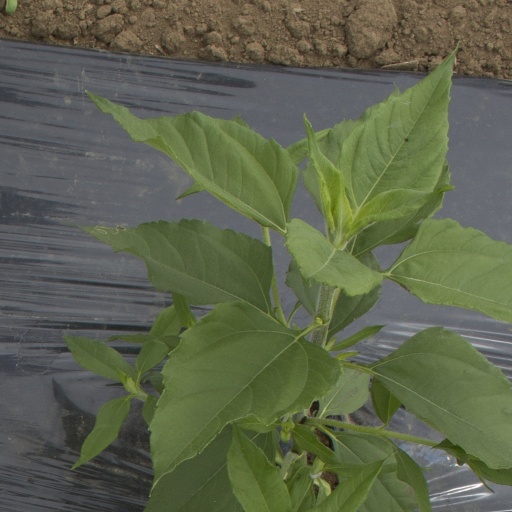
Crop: Jerusalem artichoke